Albert Sambi Lokonga

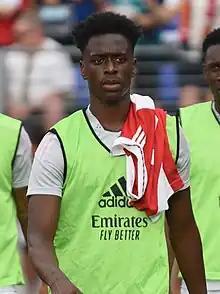
Sambi Lokonga with Arsenal in 2022

Albert-Mboyo Sambi Lokonga (born 22 October 1999) is a Belgian professional footballer who plays as a central midfielder for club Arsenal, and the Belgium national team.